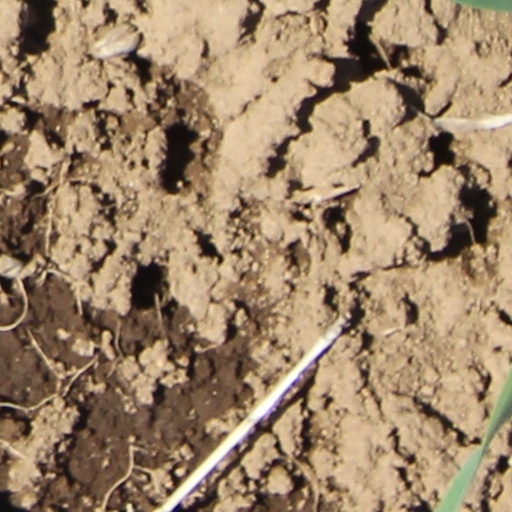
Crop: wheat